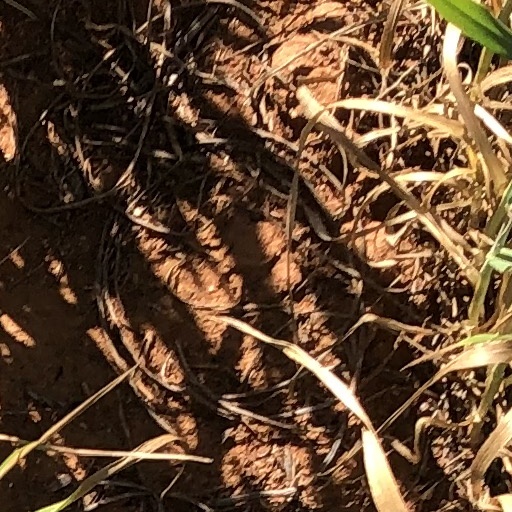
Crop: wheat